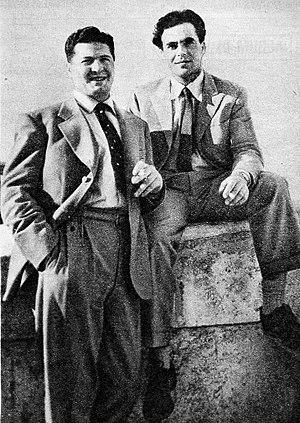
Ermanno Randi est un acteur italien